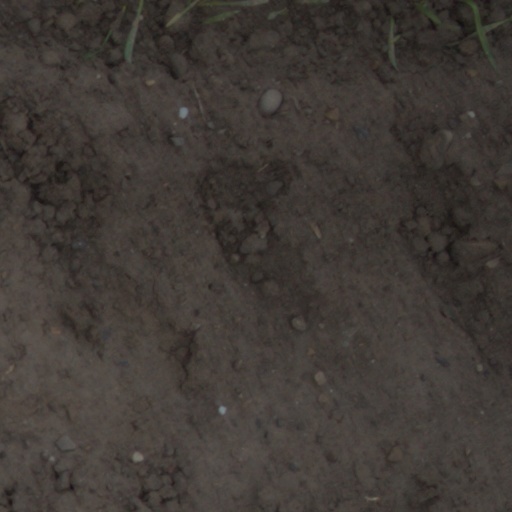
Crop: wheat